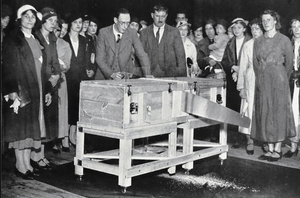
Le découpage d'une femme en deux est le nom générique d'un certain nombre de tours de magie dans laquelle une personne est apparemment sciée en deux, ou plus.